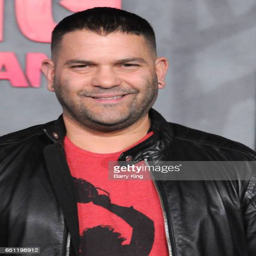
actor arrives for the premiere